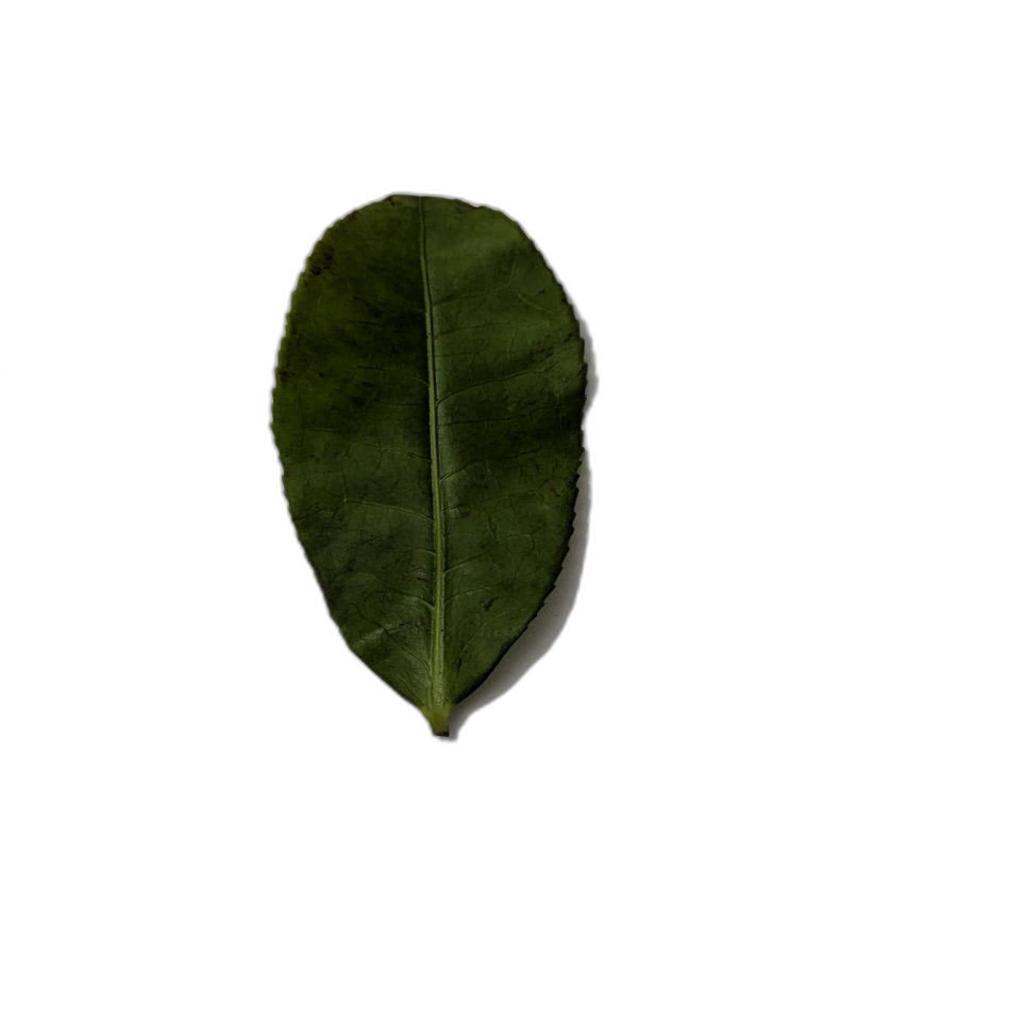
Label: Healthy